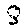
Label: 8